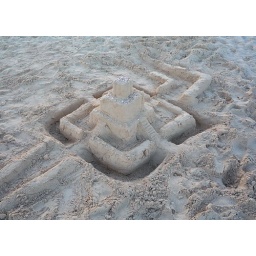
Somebodys recreation of the Mayan Ruins built in beach sand in front of our hotel.